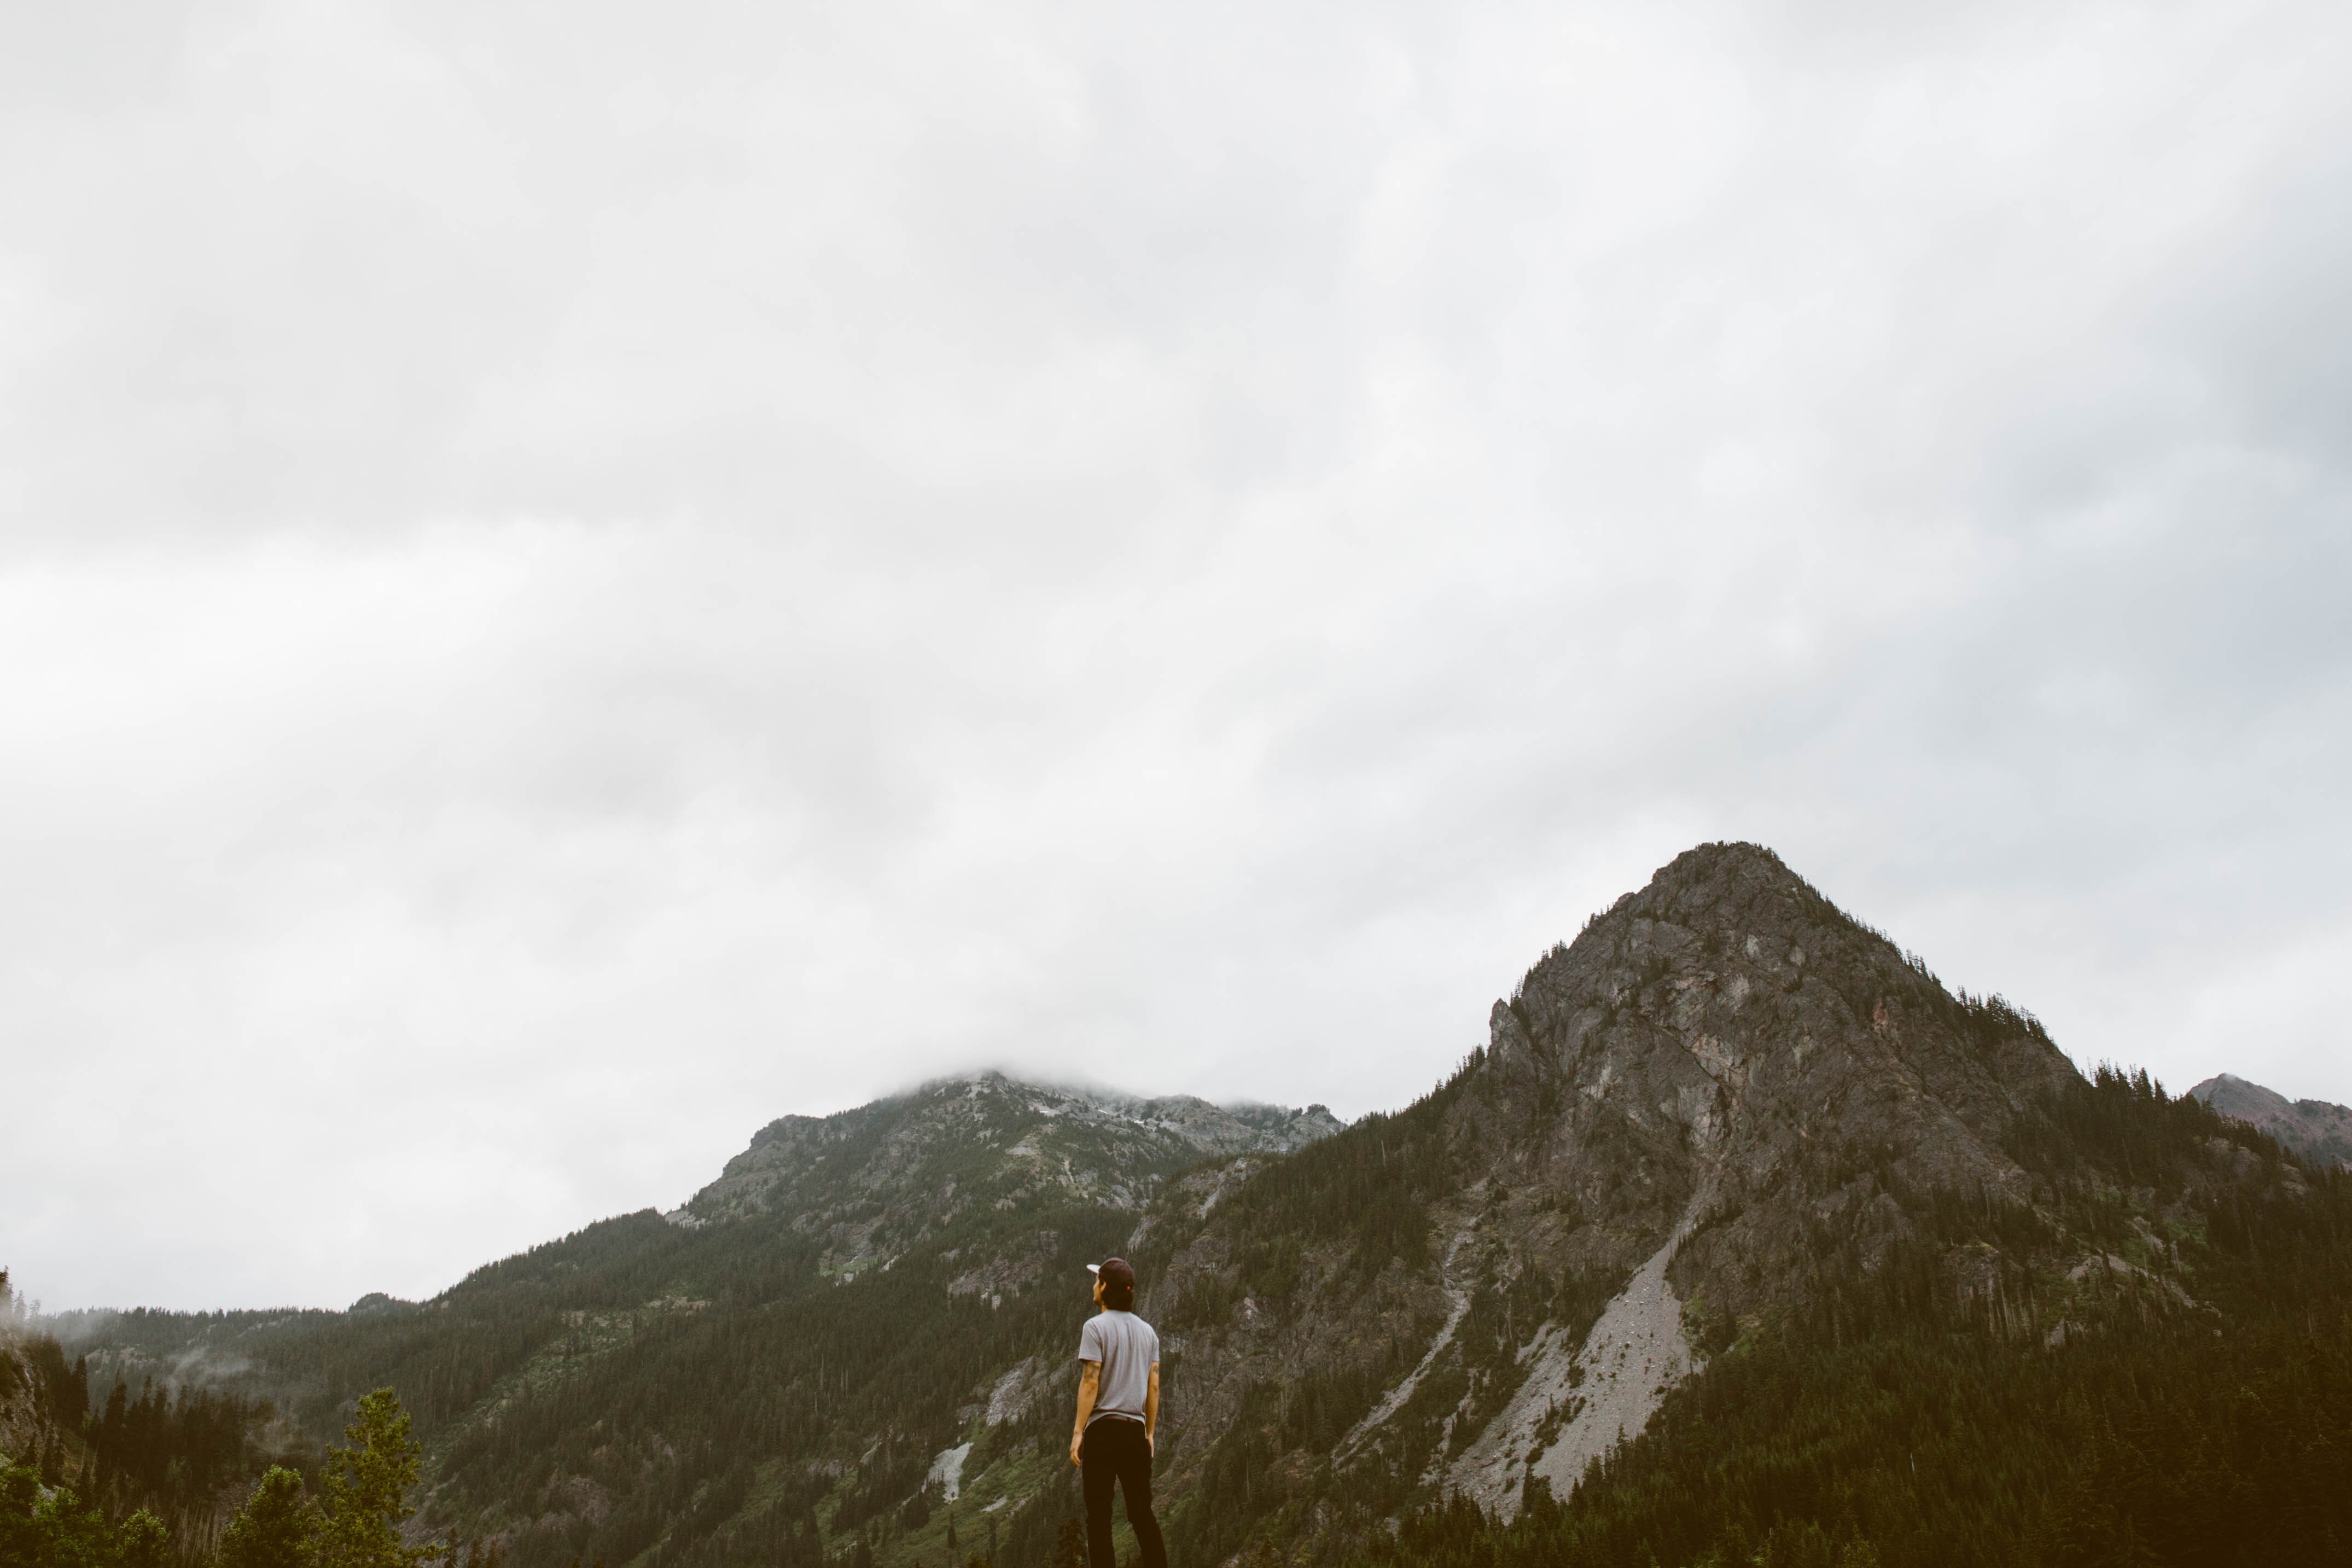
landscape, tree, grass, rock, wilderness, mountain, cloud, sky, hill, mountain range, highland, terrain, ridge, summit, alps, grassland, escarpment, fell, hill station, meteorological phenomenon, mountainous landforms, mount scenery